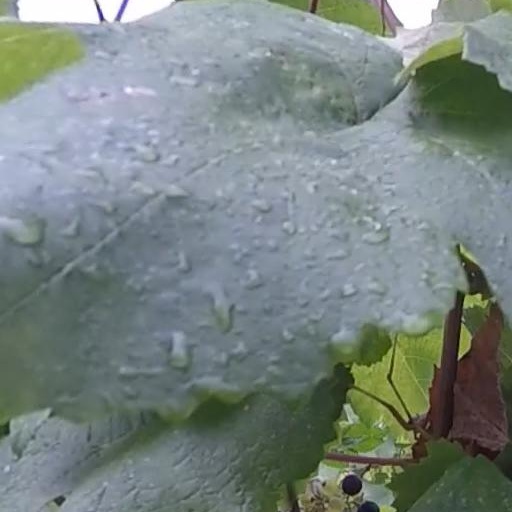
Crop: grape